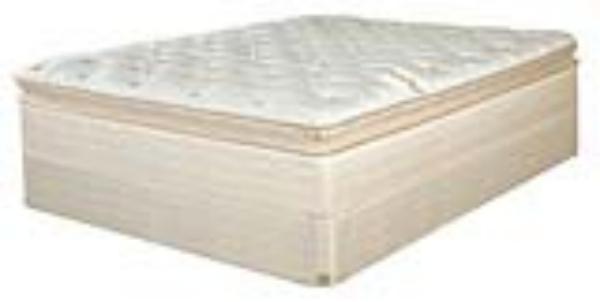
Category: Mattress
Style: Transitional